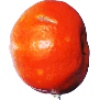
Label: Clementine 1